Islam in Bosnia and Herzegovina

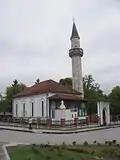
Velika Kladuša Mosque

Many Islamic religious buildings were damaged or destroyed in the Bosnian War during the 90s, with up to 80% of well-over 4000 different buildings, and several mosques were rebuilt with the aid of funds from Saudi Arabia and other countries from the Middle and far East.